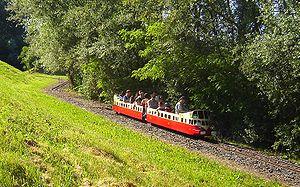
Le X131 au CFT Anse.
Le Chemin de fer Touristique d'Anse, est géré par une association française. Il est situé au centre de la ville d'Anse, dans le département du Rhône en région Auvergne-Rhône-Alpes.